Scottish Gaelic literature

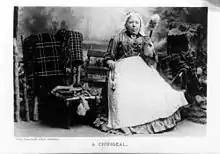
Photograph of Màiri Mhòr nam Òran (1818-1898).

Seonaidh Phàdraig Iarsiadair (John Smith, 1848–81) also composed a long and emotional condemnation of those responsible for the clearances "Spiord a' Charthannais". The best known Gaelic poet of the era was Màiri Mhòr nan Òran, 1821–98), whose verse has been criticised for its lack of intellectual weight, but which embodies the spirit of the Highland Land League direct action campaigns of the 1870s and '80s and whose evocation of place and mood has made her among the most enduring Gaelic poets. Professor Donald E. Meek, however, has written that the songs of Mairi Mhòr nan Òran show the influence that the weekly newspaper "The Highlander" and its editor Murchadh na Feilidh had on both Scottish Gaelic literature and upon the opinions of ordinary Highland people, even though the articles were mainly printed in English.